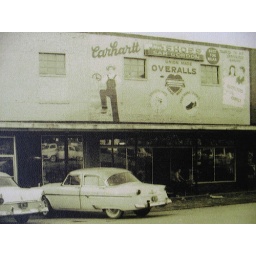
NOW in Comment- The building burned and when they reworked them they left the top floor off